Branko Damljanović

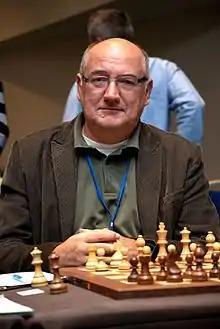

Branko Damljanović (born 17 June 1961 in Novi Sad) is a Serbian grandmaster. His rating peaked at 2625 in July 2006. His chess career started in 1975 in Čačak. He is now a selector.